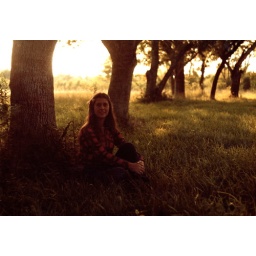
Sitting in the grass in a grove of trees at sunset.